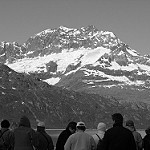
Label: B & W